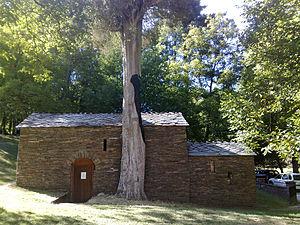
Chapelle de la fin du IXème ou début du X ème siècle, ""Capela do Ciprés"" à côté du monastère de Samos en Galice (Espagne) ."